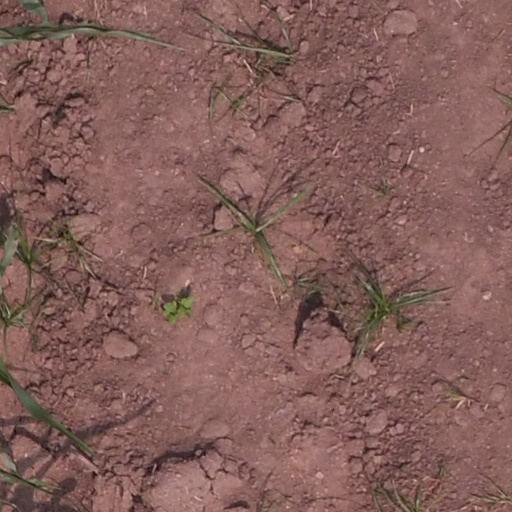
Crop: maize; corn